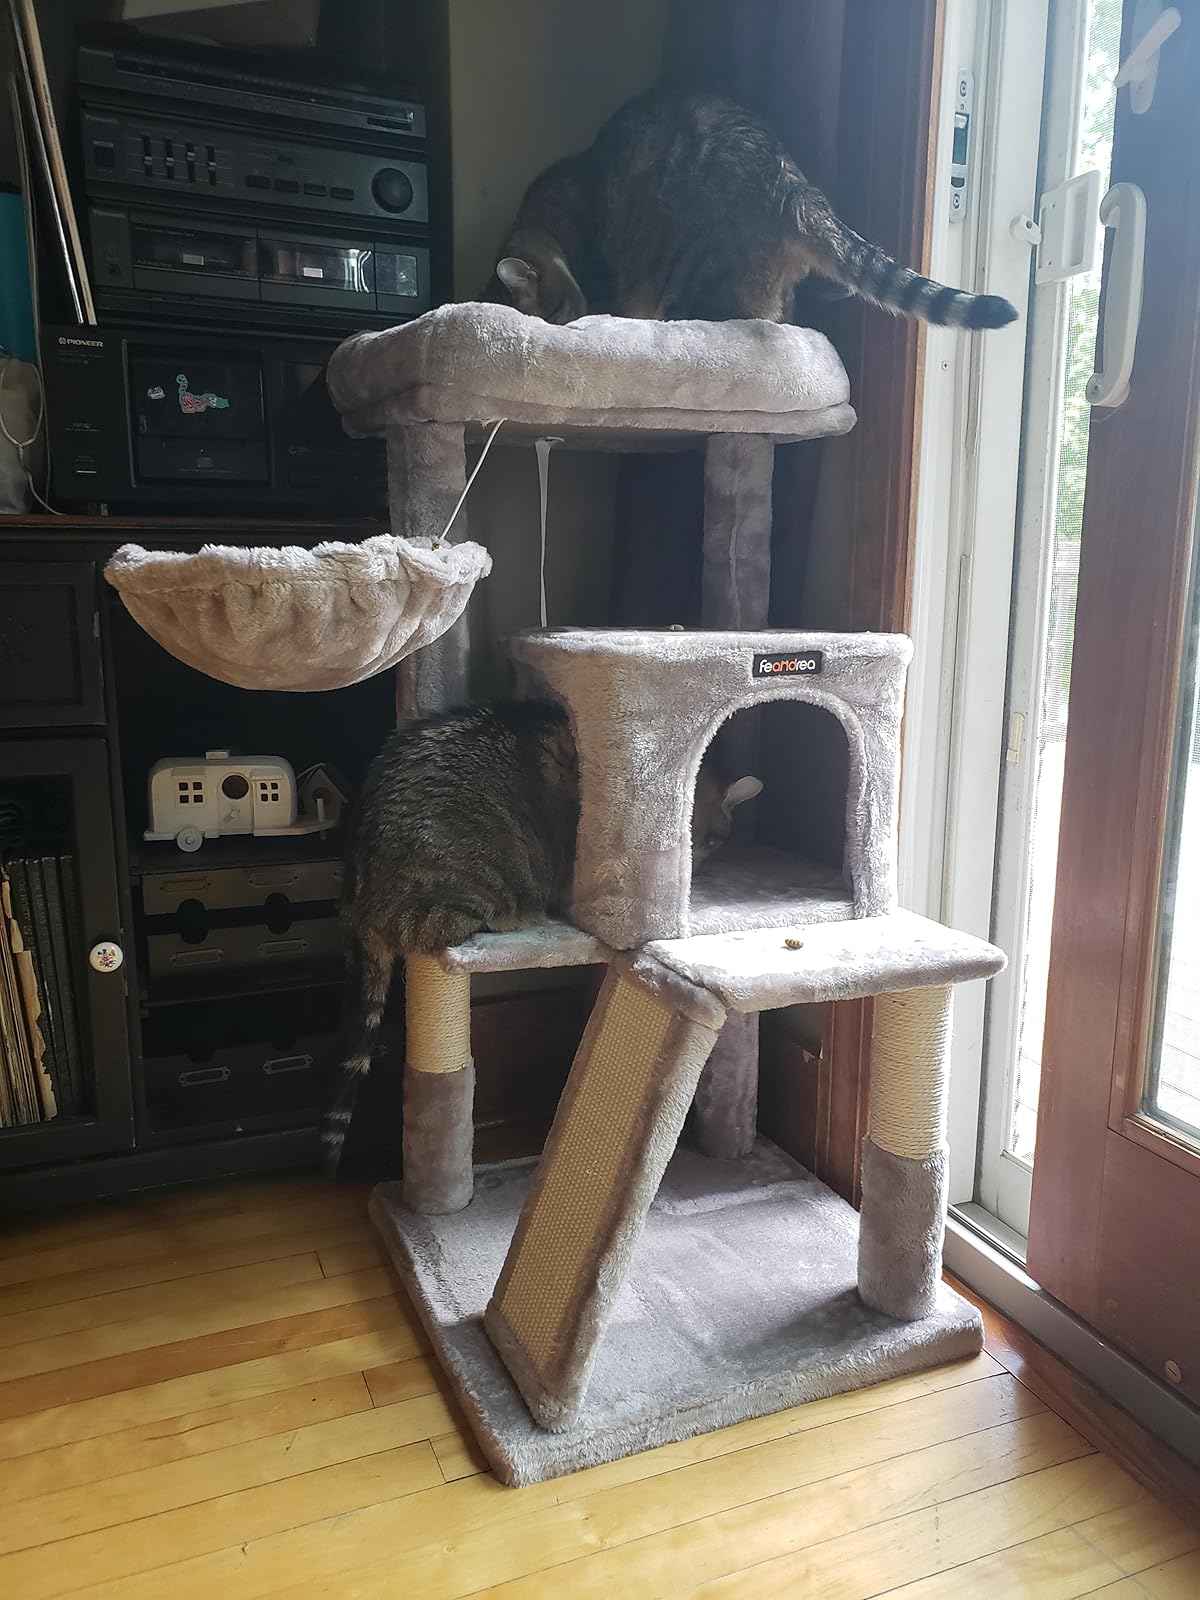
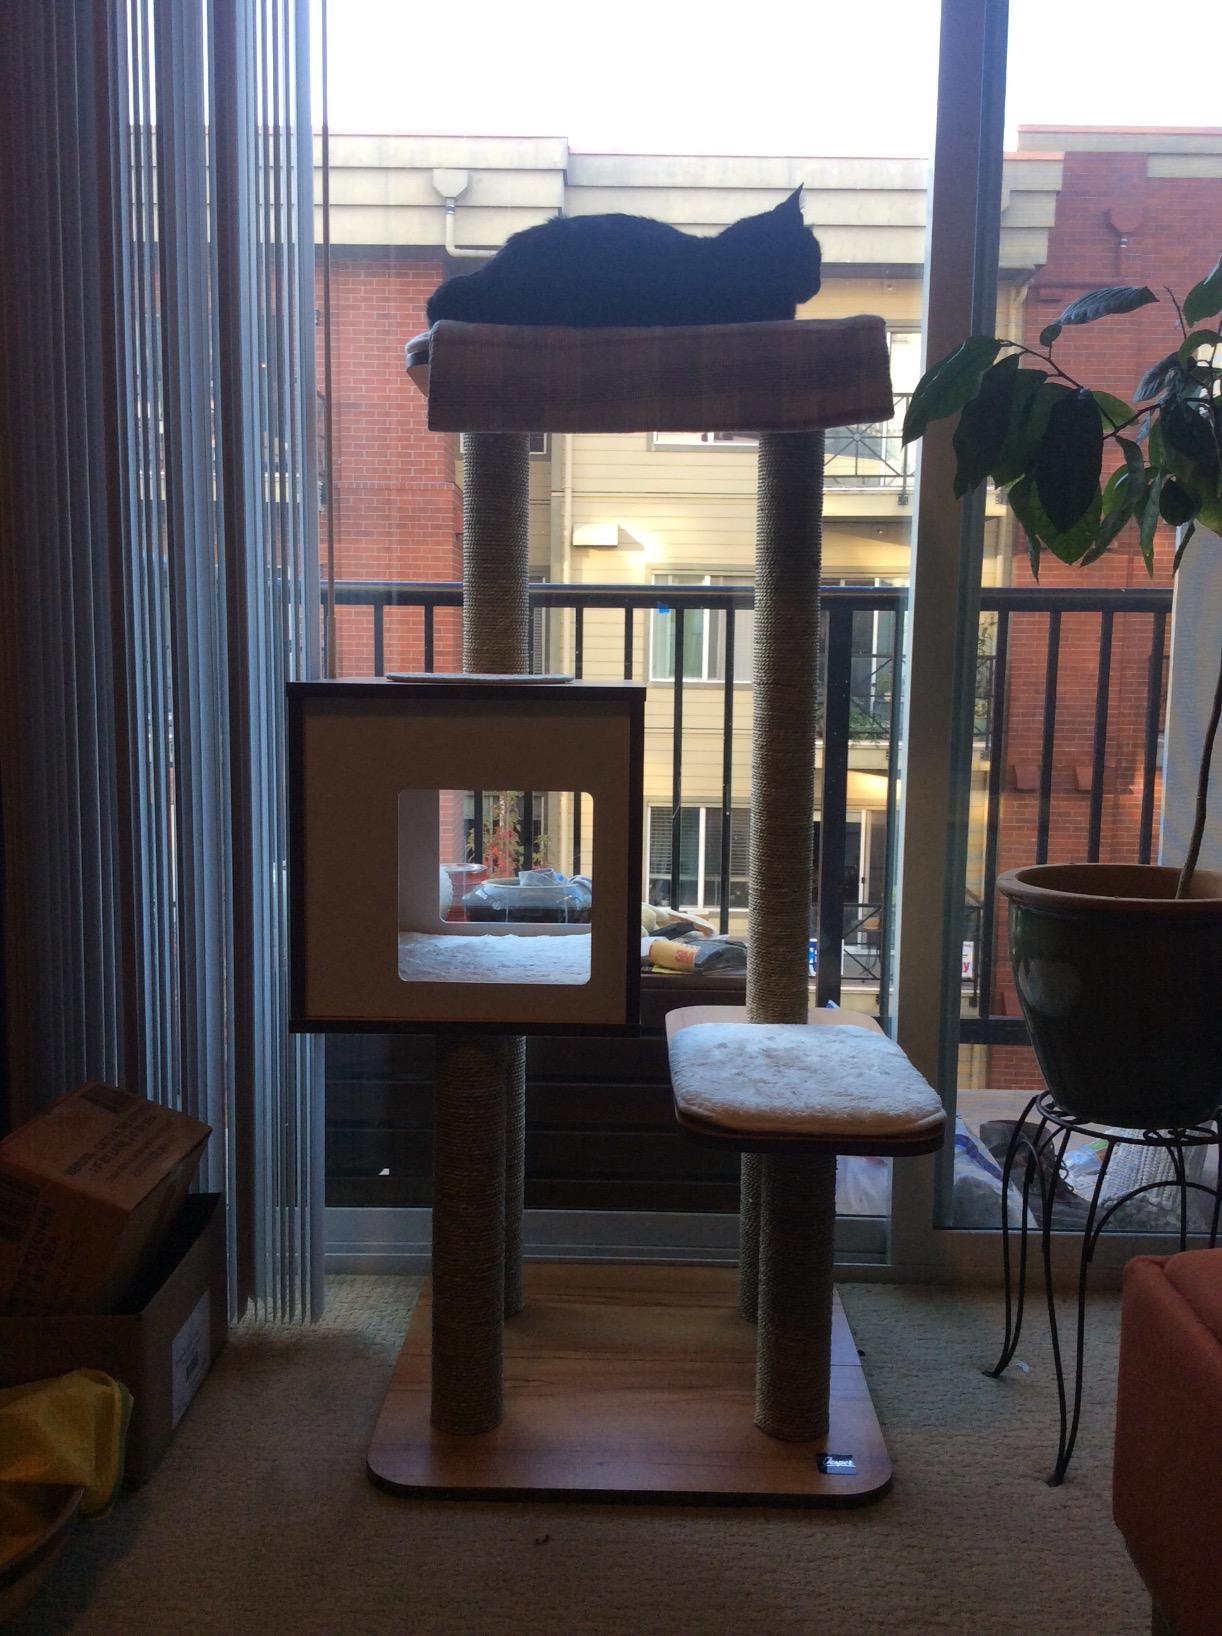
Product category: items_cat tree
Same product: no